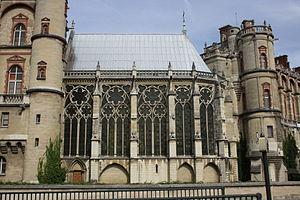
Château Vieux situé place Charles de Gaulle à Saint-Germain-en-Laye en France. Abrite le Musée d'archéologie nationale. This building is classé au titre des Monuments Historiques. It is indexed in the Base Mérimée, a database of architectural heritage maintained by the French Ministry of Culture,